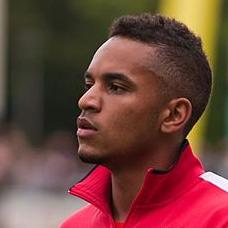
Age: 19